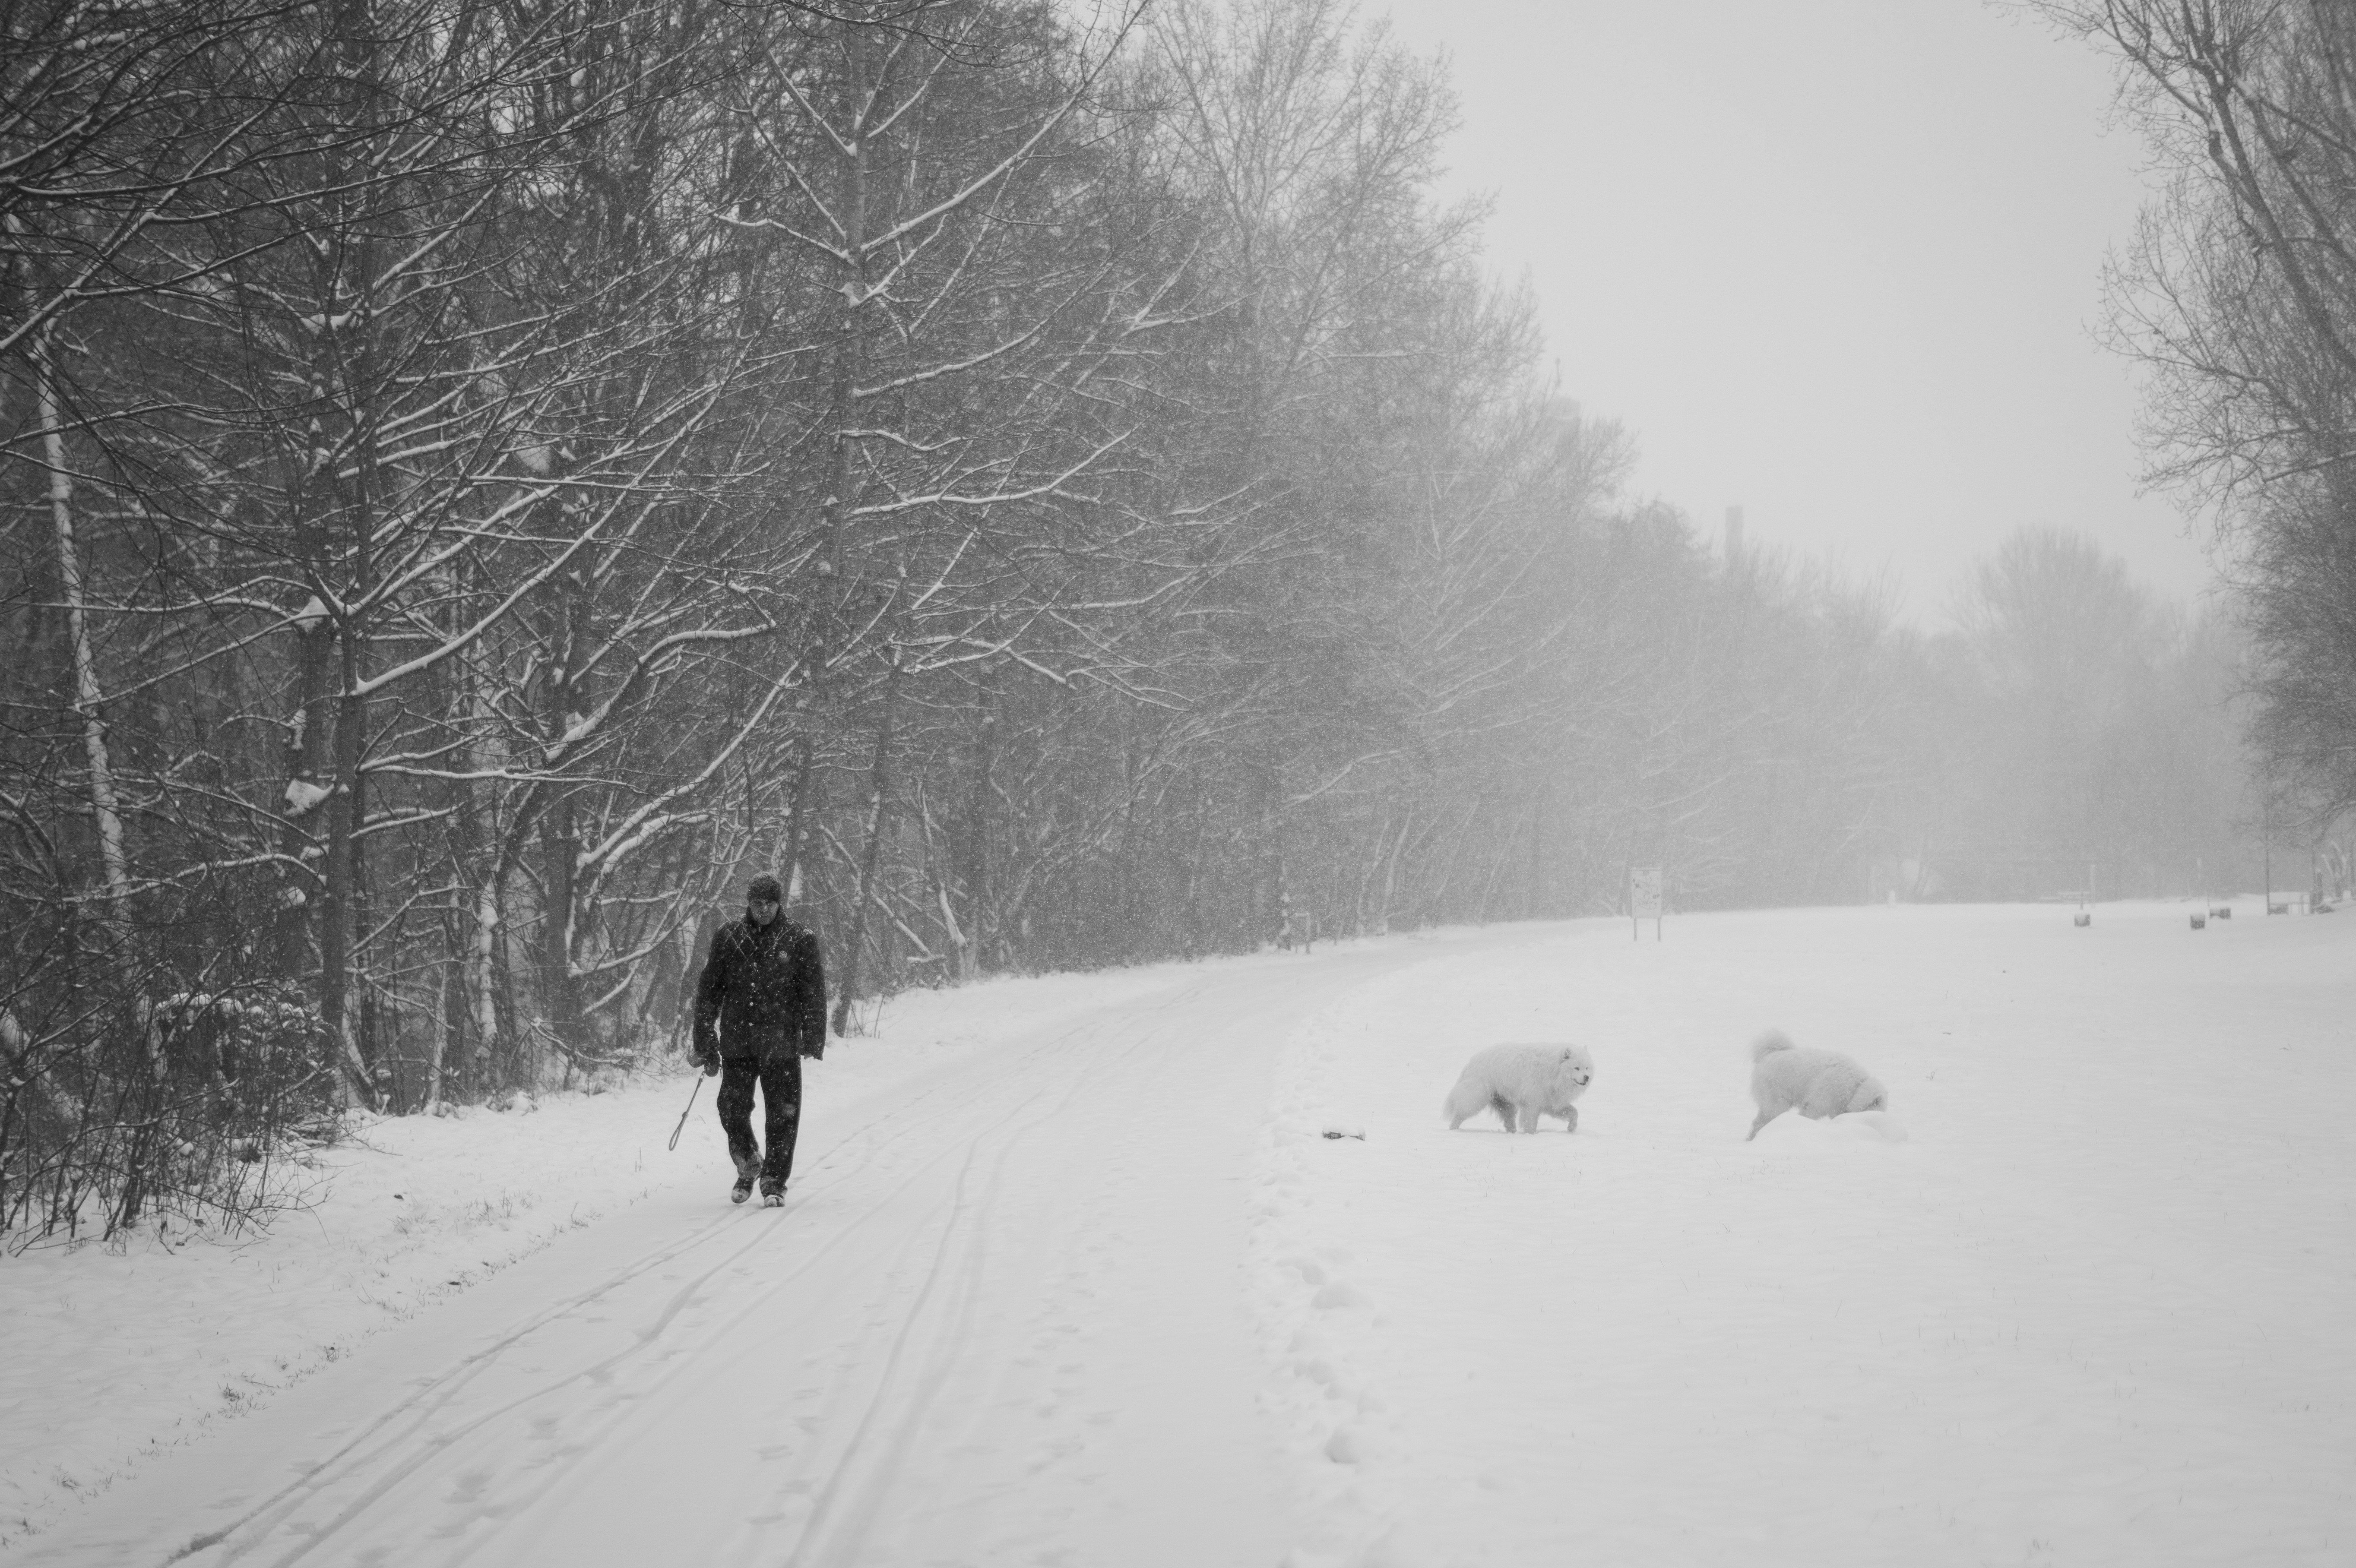
snow, cold, winter, black and white, street, photography, city, atmosphere, urban, explore, dslr, weather, human, snowy, monochrome, season, life, candid, art, dogs, cool, germany, sony, bavaria, blizzard, fine, streetscene, alpha, mood, franconia, nuremberg, freezing, sonystreetphotographer, 58, element, ambience, siberia, everyday, n rnberg, monochrome photography, atmospheric phenomenon, winter storm